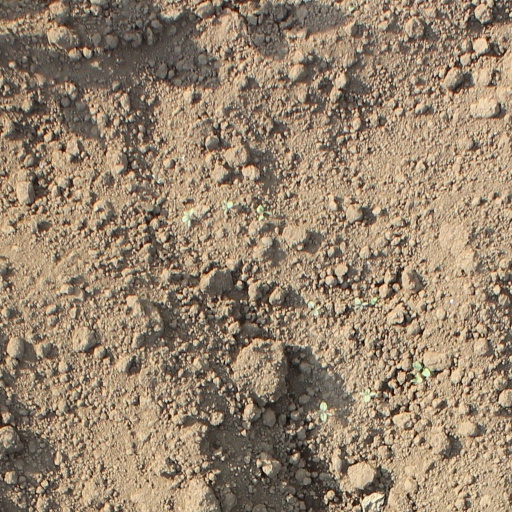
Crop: soybean